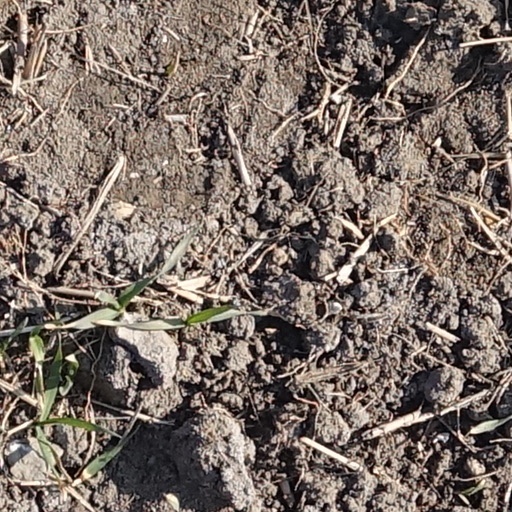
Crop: wheat